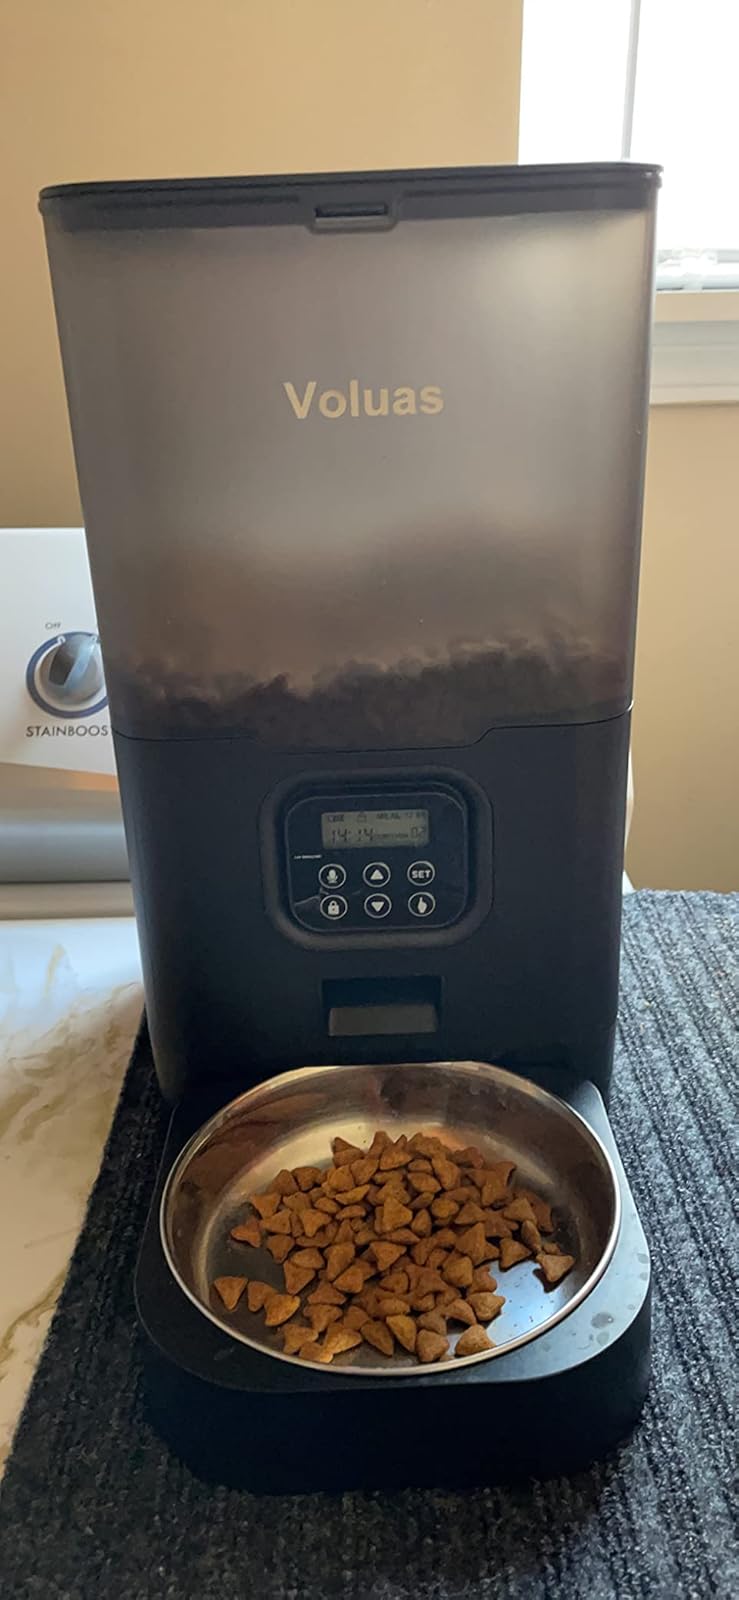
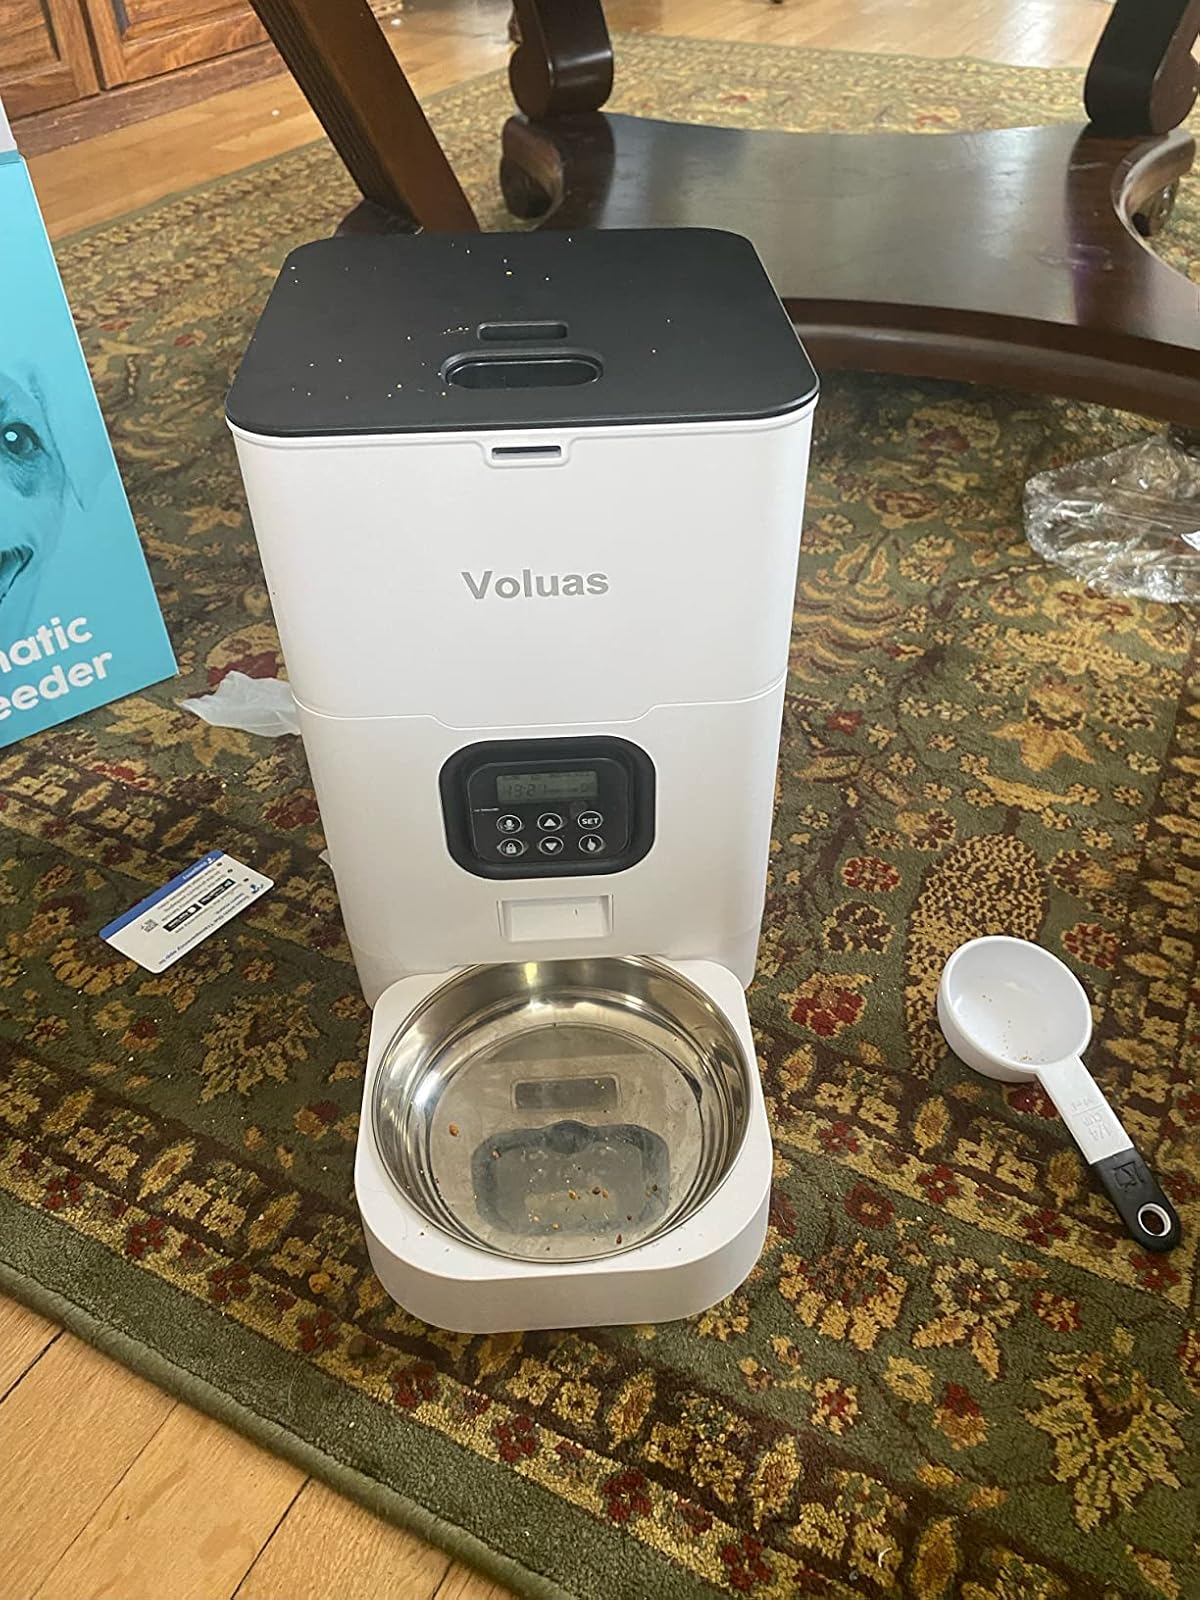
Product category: items_feeder
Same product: no